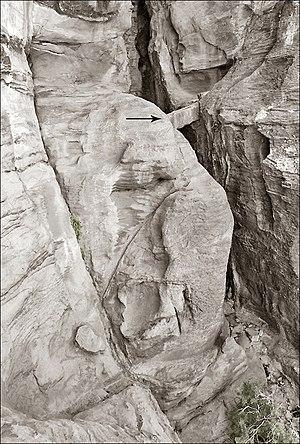
La gestion de l'eau à Pétra a forgé la puissance et le niveau de vie des résidents de la capitale de l'ancien royaume nabatéen. Cité parmi les plus puissantes de l'Antiquité, Pétra ne tient pas sa célébrité et sa prospérité, uniquement par ses magnifiques bâtiments creusés et sculptés dans la roche des montagnes environnantes. C’est surtout par son extraordinaire système hydraulique construit au cours des siècles, que Pétra a pu se développer au milieu d'un désert inhospitalier, et devenir une étape stratégique pour les caravanes chamelières, venant de l’Arabie ou de la lointaine Asie et ...apportant les soies, les épices et les parfums, vers les cours d’Europe.